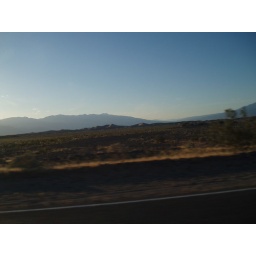
We drove through on our way to Vegas...a little piece of sand desert in the middle of a rock desert.